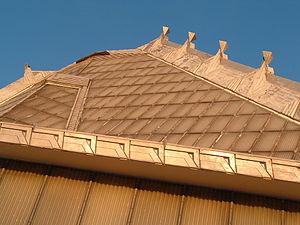
La synagogue Beth Sholom se trouve à Elkins Park, dans la banlieue de Philadelphie.